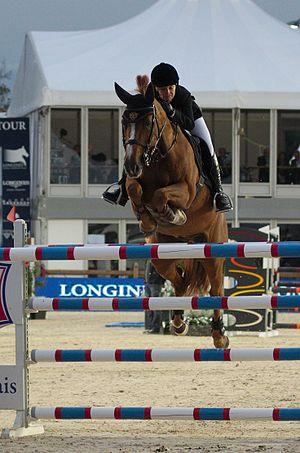
Itot du Château, surnommé Toti, est un cheval hongre alezan de race Selle français, champion de saut d'obstacles. Issu d'un élevage amateur, Itot est monté puis révélé par Michel Hécart. En 2007, Jan Tops l'achète pour sa compagne Edwina Tops-Alexander, qui le mène au plus haut niveau.